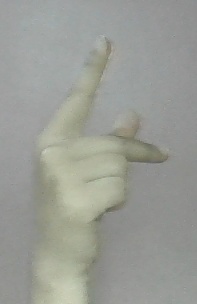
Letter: dha